High Tech Enemies

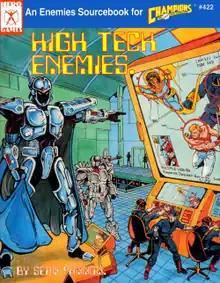
Cover art by Storn Cook

High Tech Enemies is a supplement published by Hero Games/I.C.E. in 1992 for the 4th edition of the superhero role-playing game "Champions".